1963 in the Vietnam War

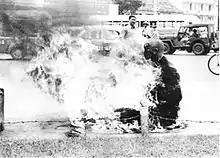
A Buddhist monk commits suicide by burning at the Central Market in Saigon, October 5, 1963

Secretary of Defense McNamara and Chairman of the Joint Chiefs of Staff General Taylor returned from a fact-finding trip to South Vietnam and submitted their report to President Kennedy in a meeting at the White House. McNamara and Taylor concluded that "the military campaign has made great progress and continues to progress" and that "there is no solid evidence of the possibility of a successful coup." A White House statement said that "Secretary McNamara and General Taylor reported their judgment that the major part of the U.S. military task can be completed by the end of 1965, although there may be a continuing requirement for a limited number of U.S. training personnel. They reported that by the end of this year, the U.S. program for training Vietnamese should have progressed to the point where 1,000 U.S. military personnel assigned to South Viet-Nam can be withdrawn."